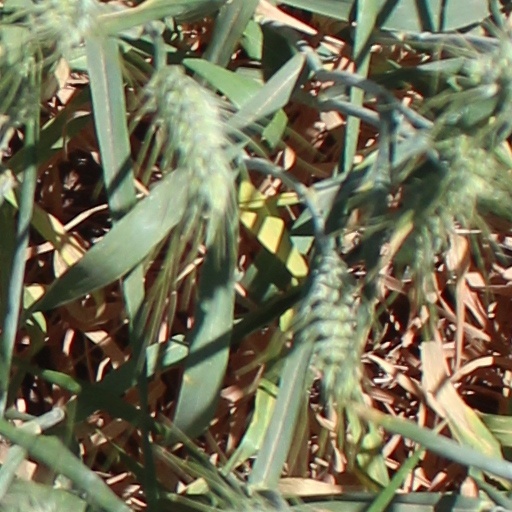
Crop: wheat